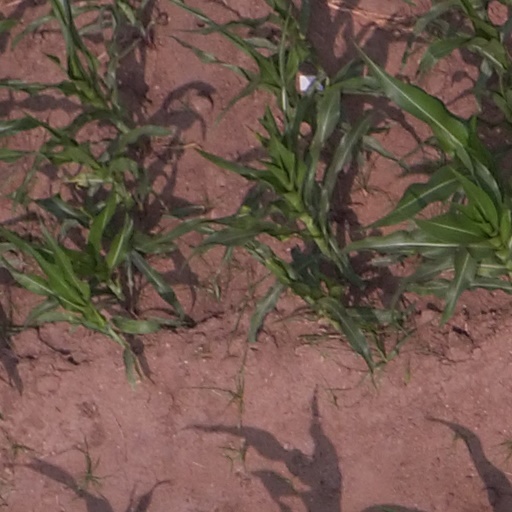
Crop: maize; corn